António de Oliveira Salazar

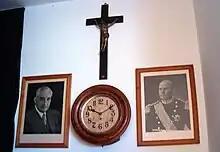
Required elements of primary schools during the "Estado Novo": a crucifix and portraits of Salazar and Américo Tomás

Following the German occupation of Hungary, in response to a request from Britain and the United States who wanted neutral countries to downgrade their diplomatic presence in Hungary, Salazar recalled Garrido and left the chargé d'affaires, Carlos de Liz-Teixeira Branquinho in his place. Branquinho, in close coordination with Salazar, issued protective passports to hundreds of Jewish families and risked his life renting houses and apartments to shelter and protect the refugees from deportation and murder. Branquinho saved an estimated 1,000 Hungarian Jews. Branquinho's case differs from that of Sousa Mendes in at least three respects. He was deliberately setting out to save Jews, he had the full backing of the authorities in Lisbon, and was in the heart of a Nazi regime, in 1944, when the Holocaust was at its peak, while Sousa Mendes was at Bordeaux in 1940. Branquinho's name has been engraved in the Raoul Wallenberg-memorial at the Dohány Street Synagogue in Budapest, but in Portugal he remains largely unknown. Branquinho was finally recalled to Lisbon on 30 October 1944. Tom Gallagher argues that Branquinho's case has been largely overlooked, probably because he was coordinating his actions with Salazar, which weakens the core argument in the Sousa Mendes' legend that he was defying a tyrannical superior. Gallagher argues that the disproportionate attention given to Sousa Mendes suggests that wartime history is in danger of being used in contemporary Portugal as a political weapon. Gallagher is not alone in classifying as disproportionate the attention given to Sousa Mendes' episode; the Portuguese historian Diogo Ramada Curto also thinks that "the myth of an Aristides who opposed Salazar and capable of acting individually, in isolation, is a late invention that rigorous historical analysis does not confirm."